2016 International V8 Supercars Championship

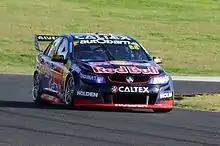
Jamie Whincup took his 100th championship race win at the Sydney SuperSprint.

Two drivers changes took place ahead of the Sydney SuperSprint. Karl Reindler replaced Kurt Kostecki at Team 18, while Shae Davies was announced as the full-time replacement for Aaren Russell at Erebus Motorsport after Craig Baird filled in at the previous event. Triple Eight Race Engineering further extended its winning streak, with Shane van Gisbergen taking victory in the first race after a close battle with teammate Jamie Whincup. James Courtney completed the podium ahead of polesitter Chaz Mostert. Mostert took his second pole position of the weekend in qualifying for the Sunday race but it was Whincup who took victory. It was his 100th race win in the series, making him the second driver after Craig Lowndes to reach the mark. Lowndes finished second and celebrated a milestone himself, the race being his 600th in the championship, while Mostert completed the podium. Van Gisbergen finished fifth despite being spun by James Moffat in the closing stages; this result saw Whincup extend his championship lead to 137 points, while Lowndes moved past Mark Winterbottom for third after Winterbottom finished both races outside the top ten.